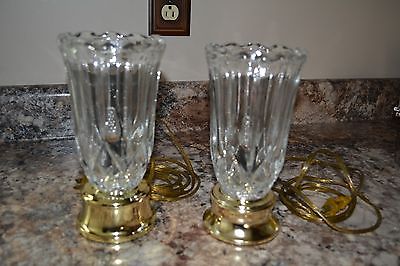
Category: lamp